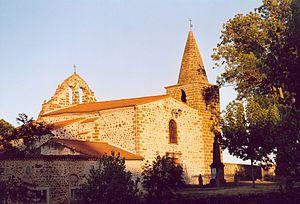
Cerzat Haute-Loire Photographie prise par GIRAUD Patrick
L'église Saint-Sylvestre de Cerzat est un édifice situé dans la commune de Cerzat, dans le département français de la Haute-Loire en région Auvergne-Rhône-Alpes.
Cerzat est une commune française située dans le département de la Haute-Loire, en région Auvergne-Rhône-Alpes.